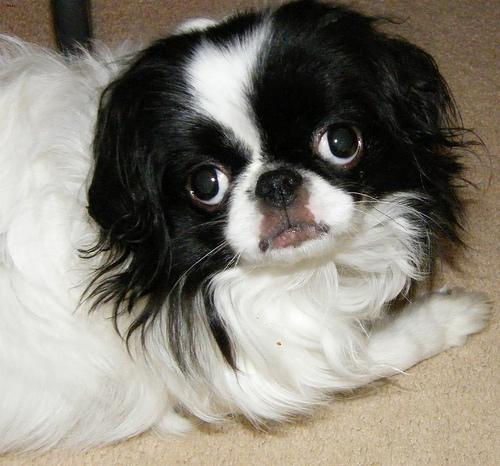
Breed: japanese chin